Billy the Axeman

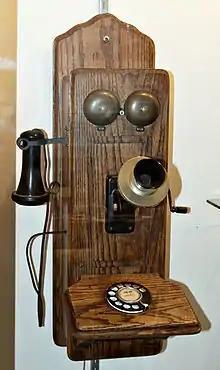
The killer covered the victim's faces, as well as mirrors and telephones, which led to speculation that an aversion to being looked at may be a signature element.

Bill James and Rachel McCarthy James use the same basic structure but make a number of revisions. Unlike Beth Klingensmith, they also try to infer a number of signature elements that may reveal an underlying motivation of the crimes. First, they observe how often one of the female victims, typically a prepubescent girl, would be found pulled down toward the end of the bed and exposed in a sexually explicit manner. Although newspapers at the time avoided details, they often strongly implied that some form of assault on the victim had taken place after death. The crimes contain both necrophilic and pedophilic signature elements. In addition, the authors note a possible aversion of the killer to human faces. This is indicated by the killer often additionally targeting the victim's faces after the murders, covering their faces, covering mirrors, as well as covering telephones, which in the 1910s often had starkly human features. The authors observe a difference between the later crime series of 1909–1912 and the earlier crime series of 1900–1906. In the later crime series, the murders occurred in small towns and the houses were jammed shut after the murder. In the earlier crime series, on the other hand, most of the murders occurred in remote farmsteads, and the murderer burned the house down. The authors also proposed a different selection process by the murderer. In the early series, they suspect he would settle in a place for a while, get employment in a logging or mining business and carefully scout the area around his place of employment for potential attack sites. He would then commit his murders after his temporary contract would run out. In the later series, in particular during the Midwest series, he would simply hop off the train, walk into a small town and select a house after observing it shortly. They note a number of additional similarities. One is the proximity of many of the crime scenes to logging and mining operations, where someone experienced with handling an axe or pickaxe could find work. Another is the lack of a financial motive. The victims were either very poor, or if they were not, valuables were often left at the scene of the crime in plain sight. The murders were often committed in relative proximity to each other a few weeks apart. They note that murders that fit his "modus operandi" would occur in the northern states in summer and in southern states in the winter.